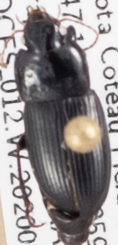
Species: Harpalus opacipennis
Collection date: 2020-07-14
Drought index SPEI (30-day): -1.028
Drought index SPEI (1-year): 1.386
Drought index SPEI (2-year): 1.77